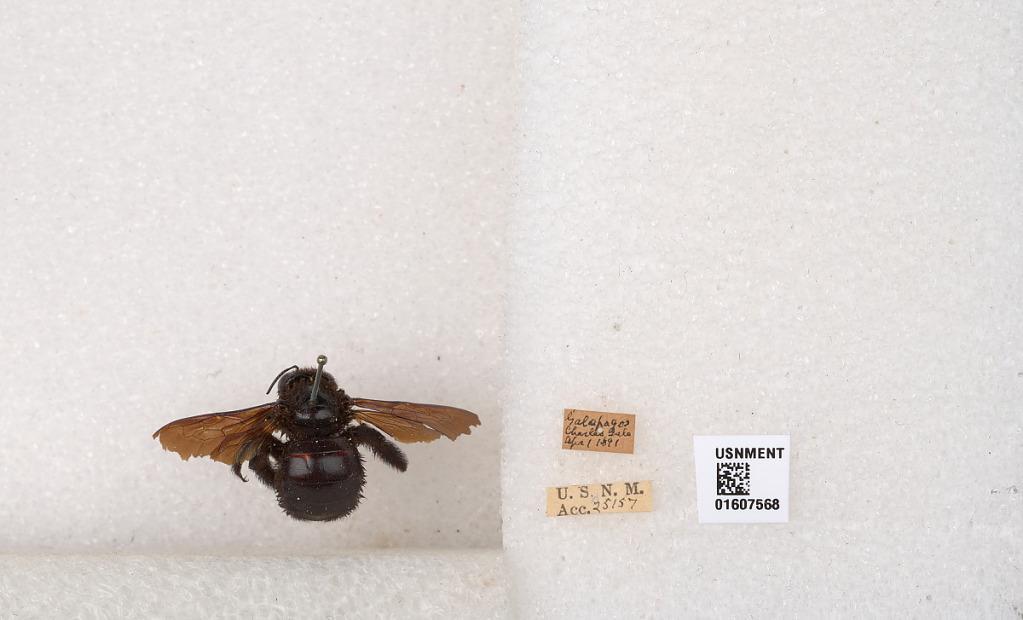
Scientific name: Xylocopa (Neoxylocopa) darwini Cockerell
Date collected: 1891-4-1
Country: Ecuador
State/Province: Galapagos
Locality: Charles Isle
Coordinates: -1.29025, -90.4317